Claire Bertrand (painter)

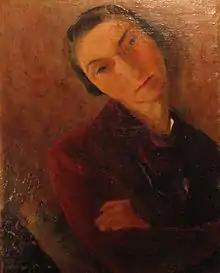
Claire Bertrand, painting by her daughter .

Claire Bertrand-Eisenschitz, also known as Claire Bertrand, was a French expressionist artist born in Sèvres (now in the Hauts-de-Seine) on 22 June 1890. She died on 8 December 1969.